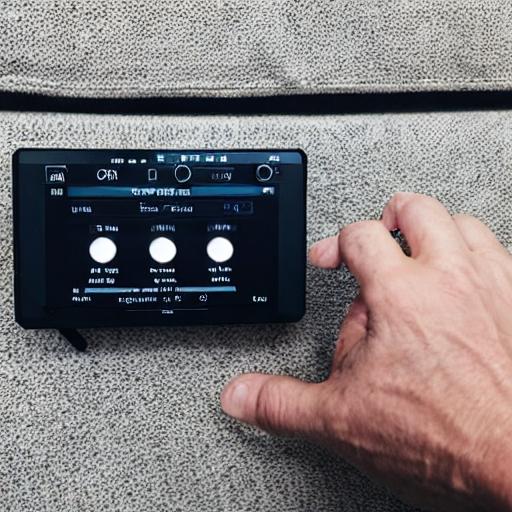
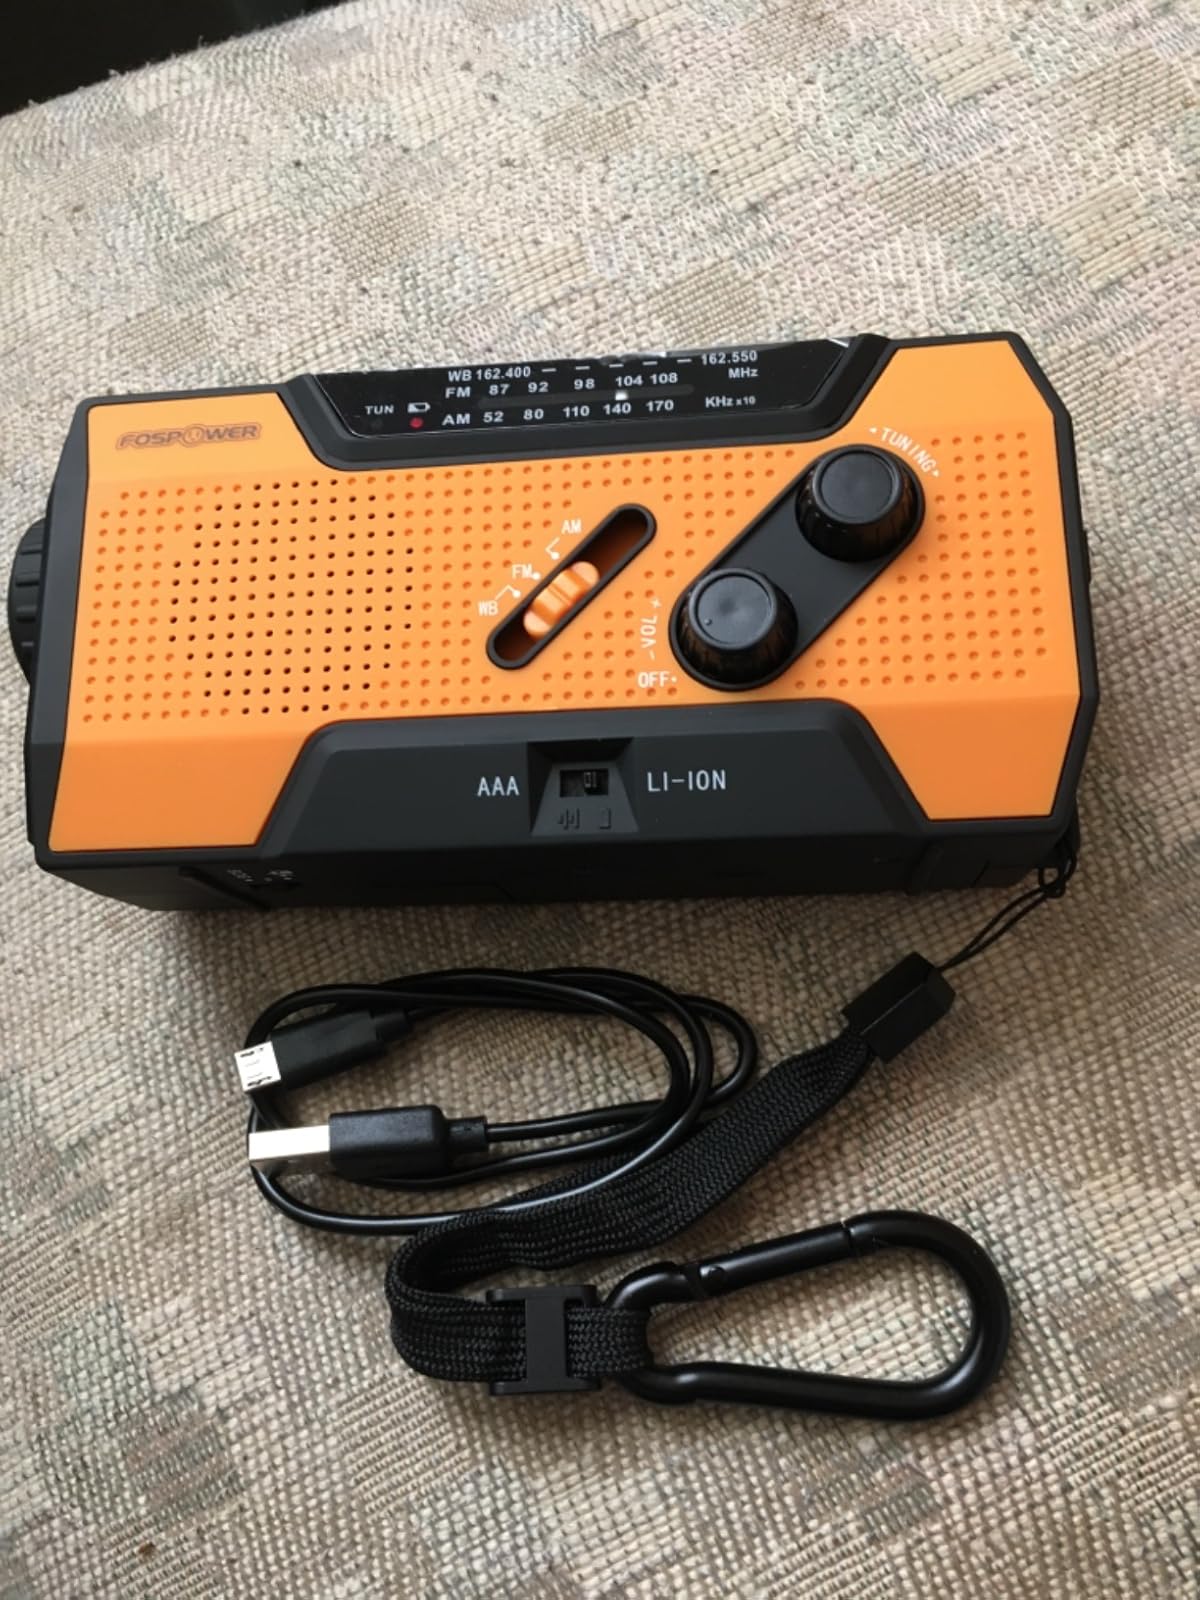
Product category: radio
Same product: no